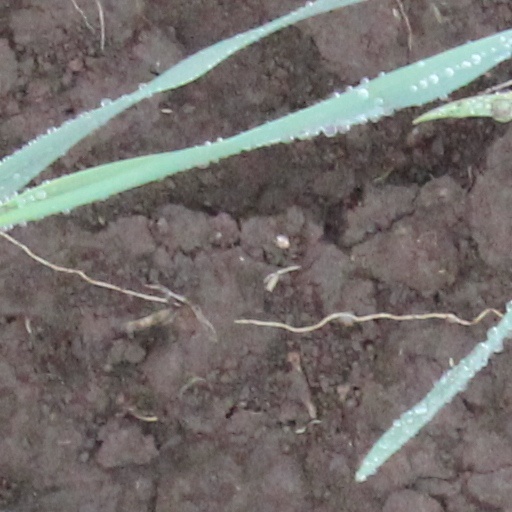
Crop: wheat